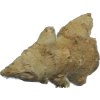
Label: ginger